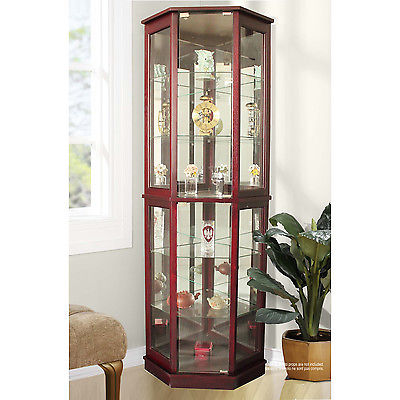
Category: cabinet